Afro-Saudis

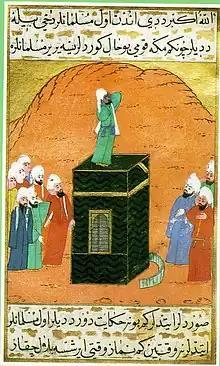
Bilal ibn Rabah, an Abyssinian who was enslaved by Pre-Islamic Arabs was Islam's first Muezzin

Arabia and Africa have been in contact starting with the obsidian exchange networks of the 7th millennium BC. These networks were strengthened by the rise of Egyptian dynasties of the 4th millennium BC. Anthropologists have indicated the likely existence of settlements in Arabia, from the people of the Horn of Africa, as early as the 3rd and 2nd millenniums BC.